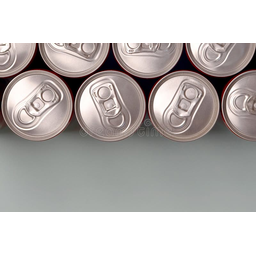
Label: metal